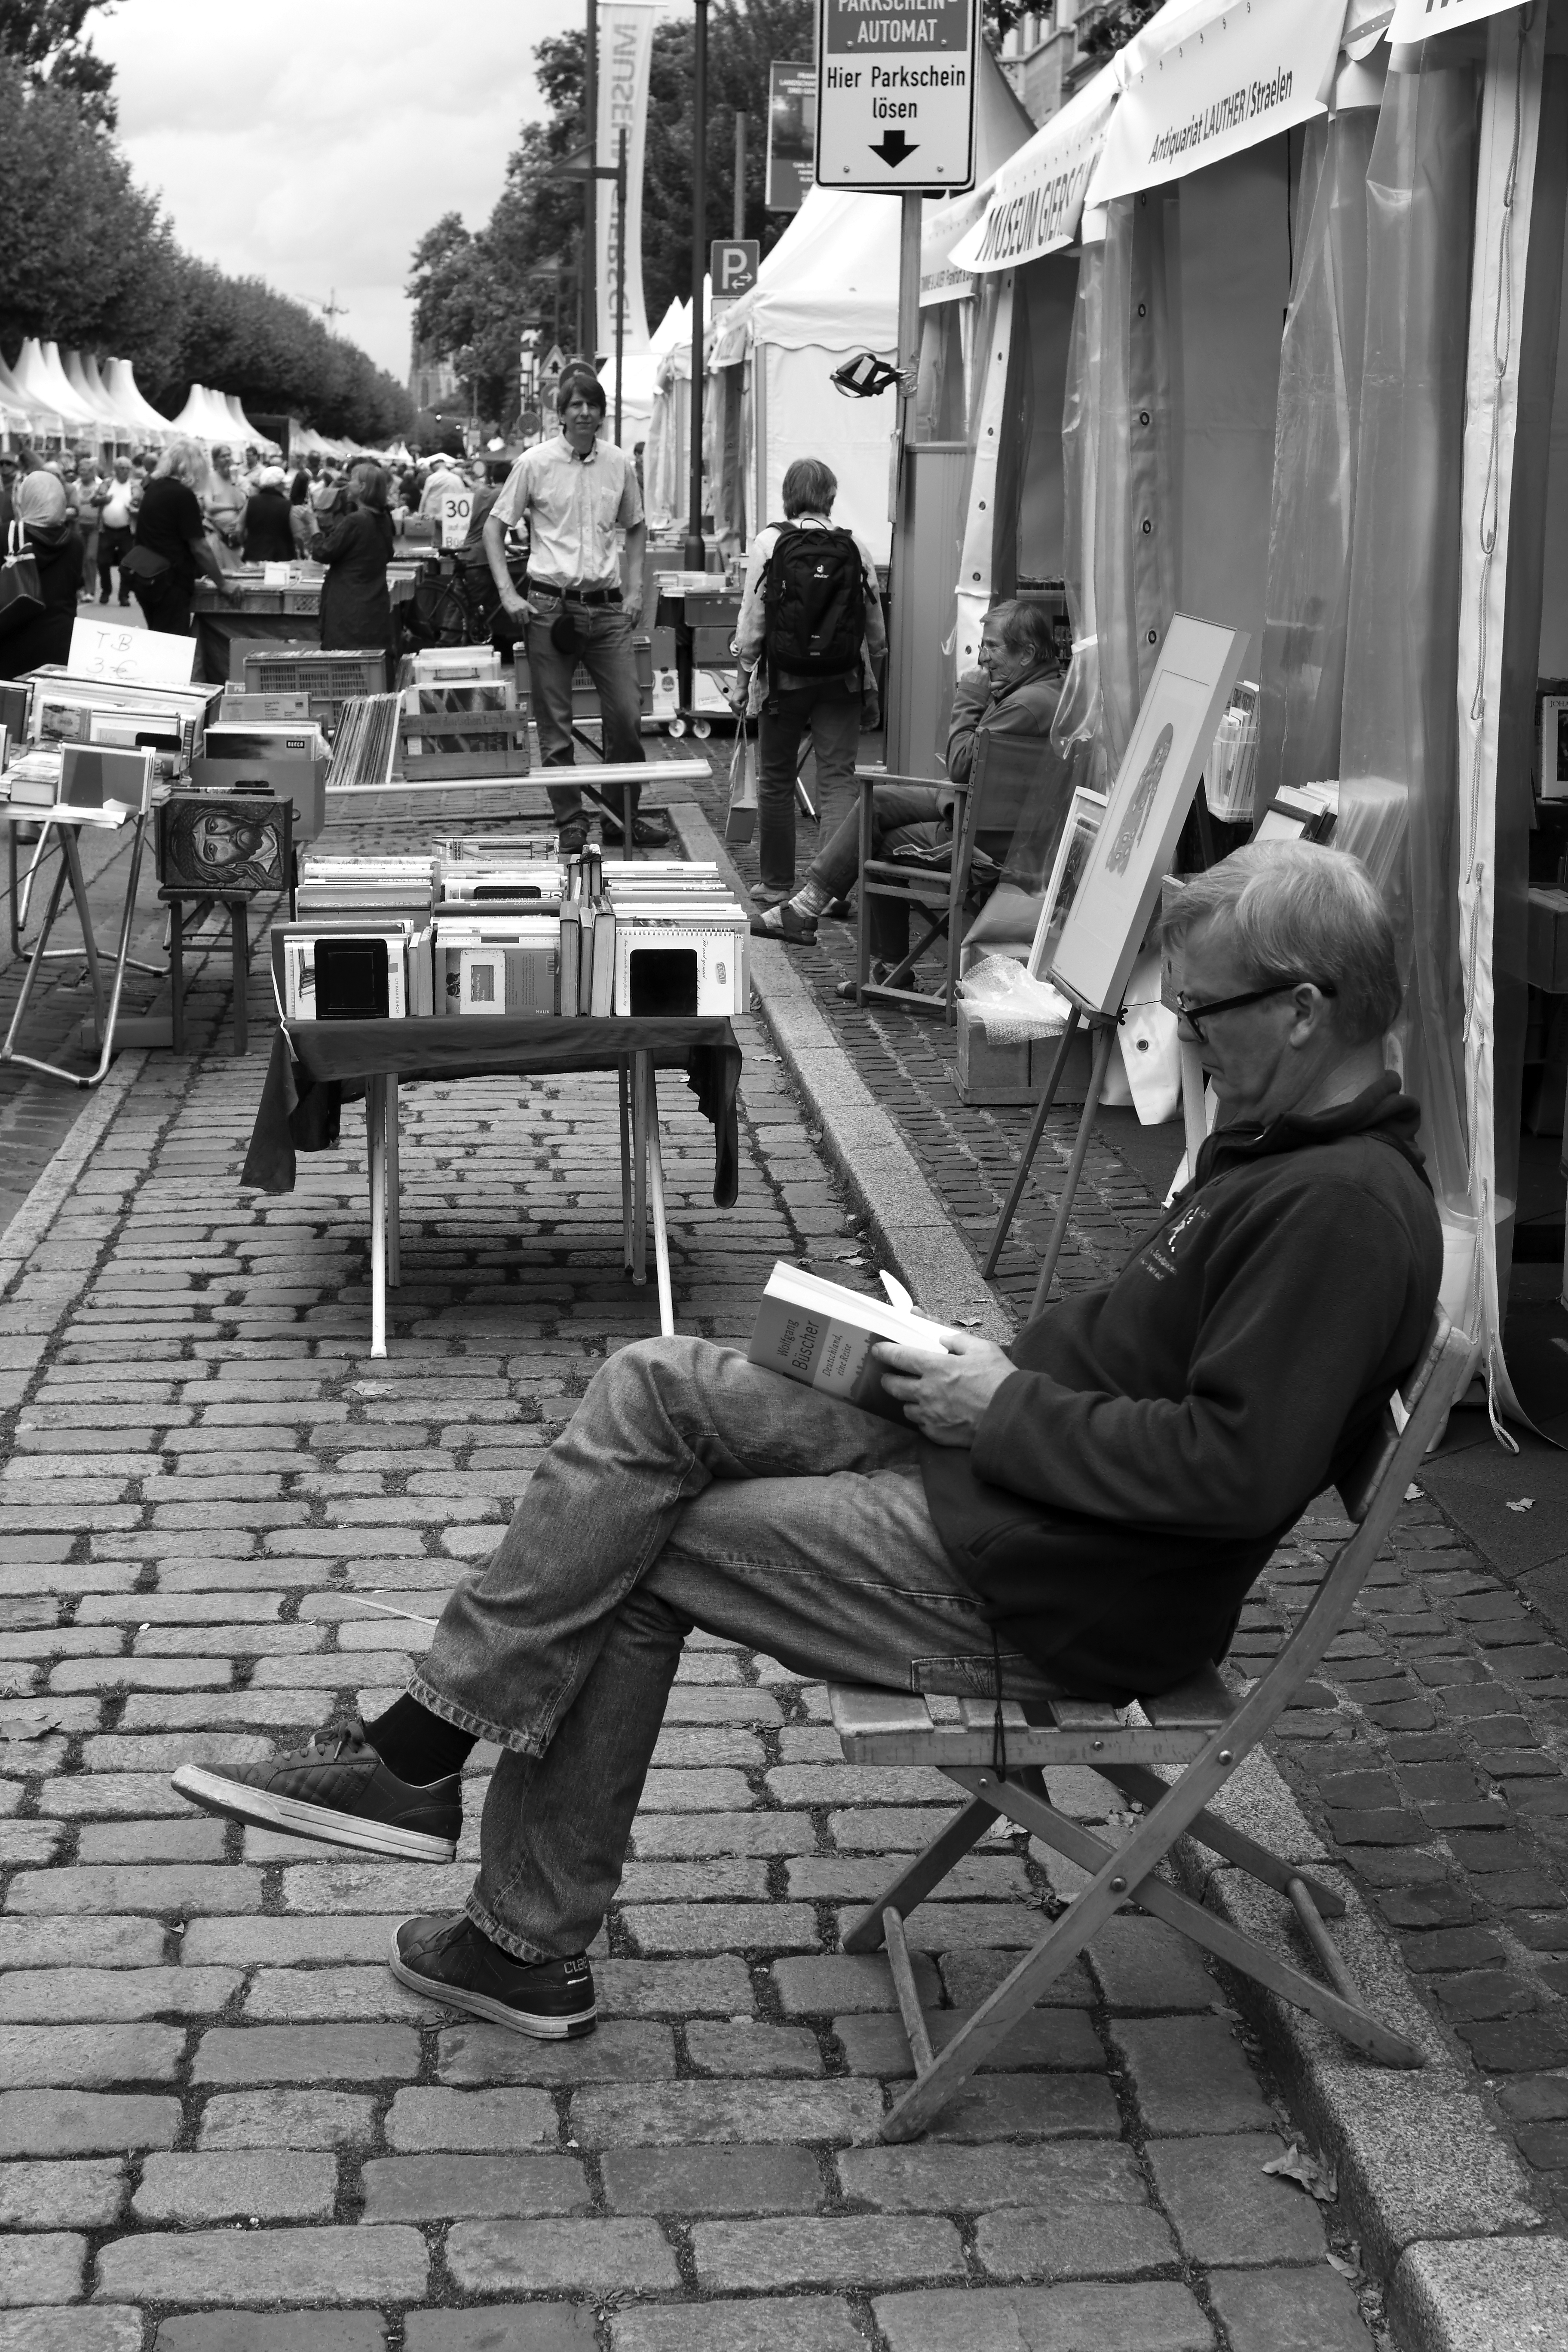
book, pedestrian, black and white, people, road, street, photography, sitting, monochrome, streetphotography, bw, blackandwhite, blackwhite, infrastructure, photograph, germany, alemania, allemagne, sw, schwarzweiss, schwarzweis, bcher, flohmarkt, frankfurtmain, frankfurtammain, frankfurtam, frankfurtamain, germania, hesse, hassia, hessen, leute, strassenszene, frankfurt, schwarzweissfotografie, schwarzweisfotografie, bookseller, buch, fleamarket, museumsuferfest, bouquiniste, bcherstand, monochrome photography, human positions